Plastic surgery

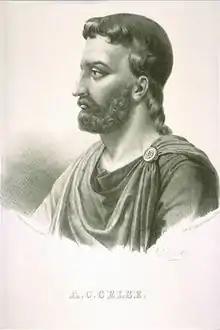
The Roman scholar Aulus Cornelius Celsus recorded surgical techniques, including plastic surgery, in the 1st century AD.

The Romans also performed plastic cosmetic surgery, using simple techniques, such as repairing damaged ears, from around the 1st century BC. For religious reasons, they did not dissect either human beings or animals, thus, their knowledge was based in its entirety on the texts of their Greek predecessors. Notwithstanding, Aulus Cornelius Celsus left some accurate anatomical descriptions, some of which—for instance, his studies on the genitalia and the skeleton—are of special interest to plastic surgery.